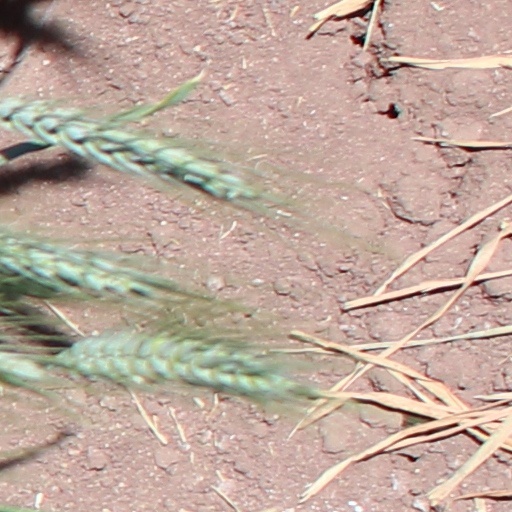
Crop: wheat